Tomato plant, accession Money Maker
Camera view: tilt-top (135 deg); turntable rotation: 210 degrees
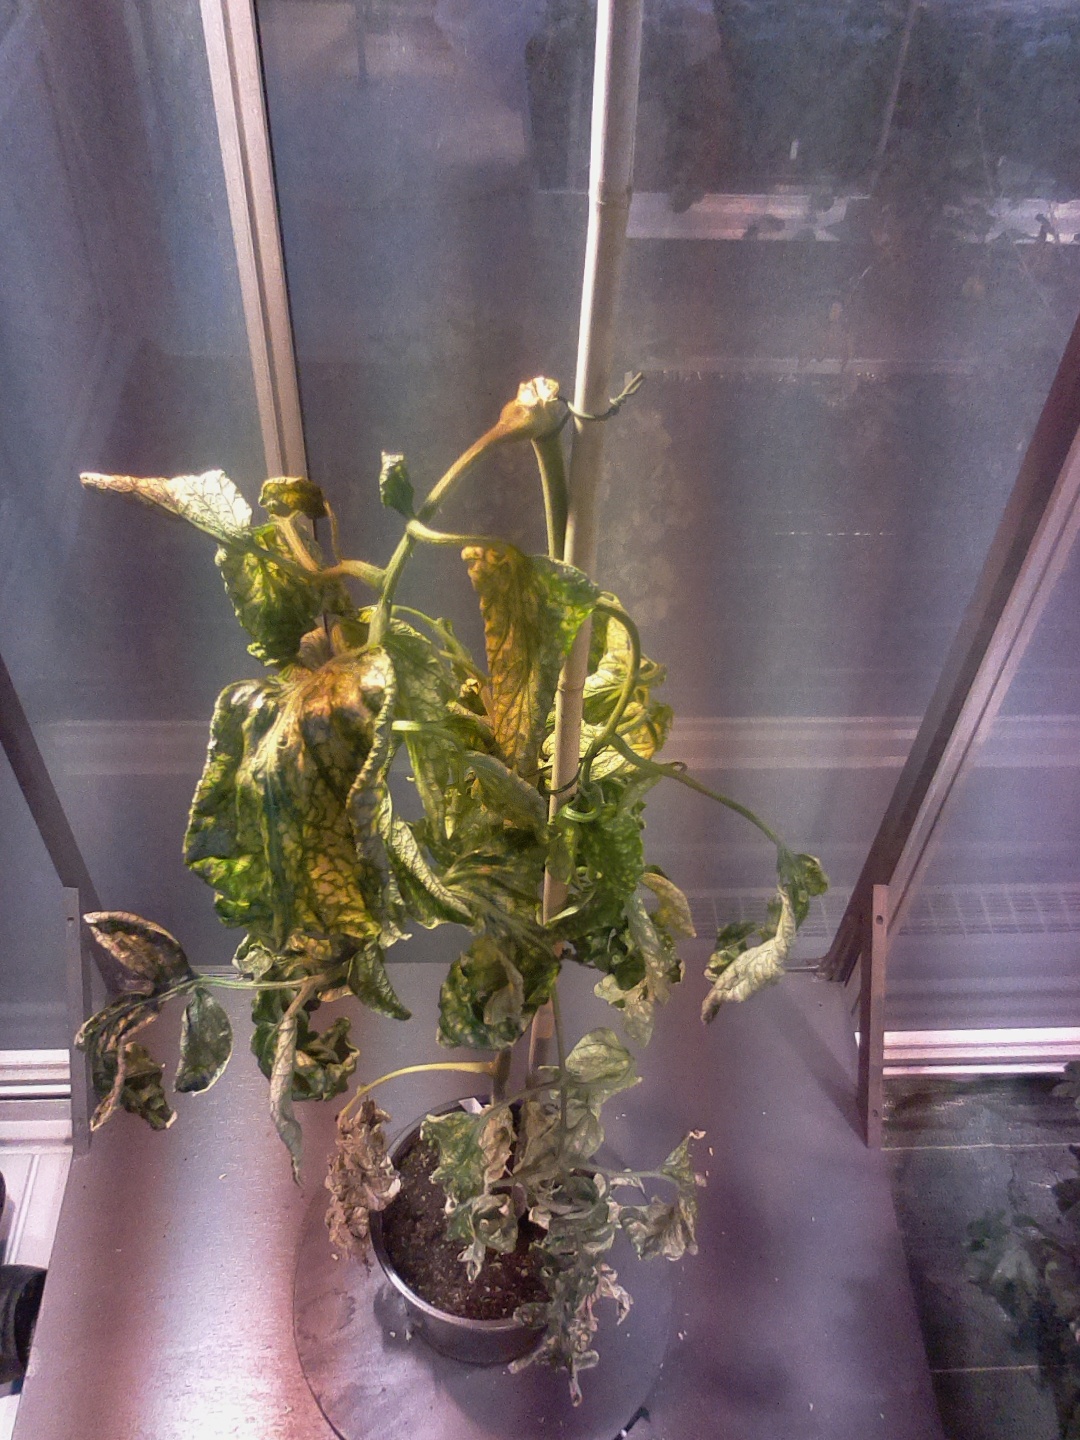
BBCH growth stage 52: 2 inflorescences visible